Floor hockey

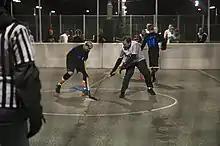
Floor hockey game being played outdoors on asphalt

Floor hockey is a broad term for several indoor floor game codes which involve two teams using a stick and type of ball or disk. Disks are either open or closed but both designs are usually referred to as "pucks". These games are played either on foot or with wheeled skates. Variants typically reflect the style of ice hockey, field hockey, bandy or some other combination of sport. Games are commonly known by various names including cosom hockey, ball hockey, floorball, or simply floor hockey.